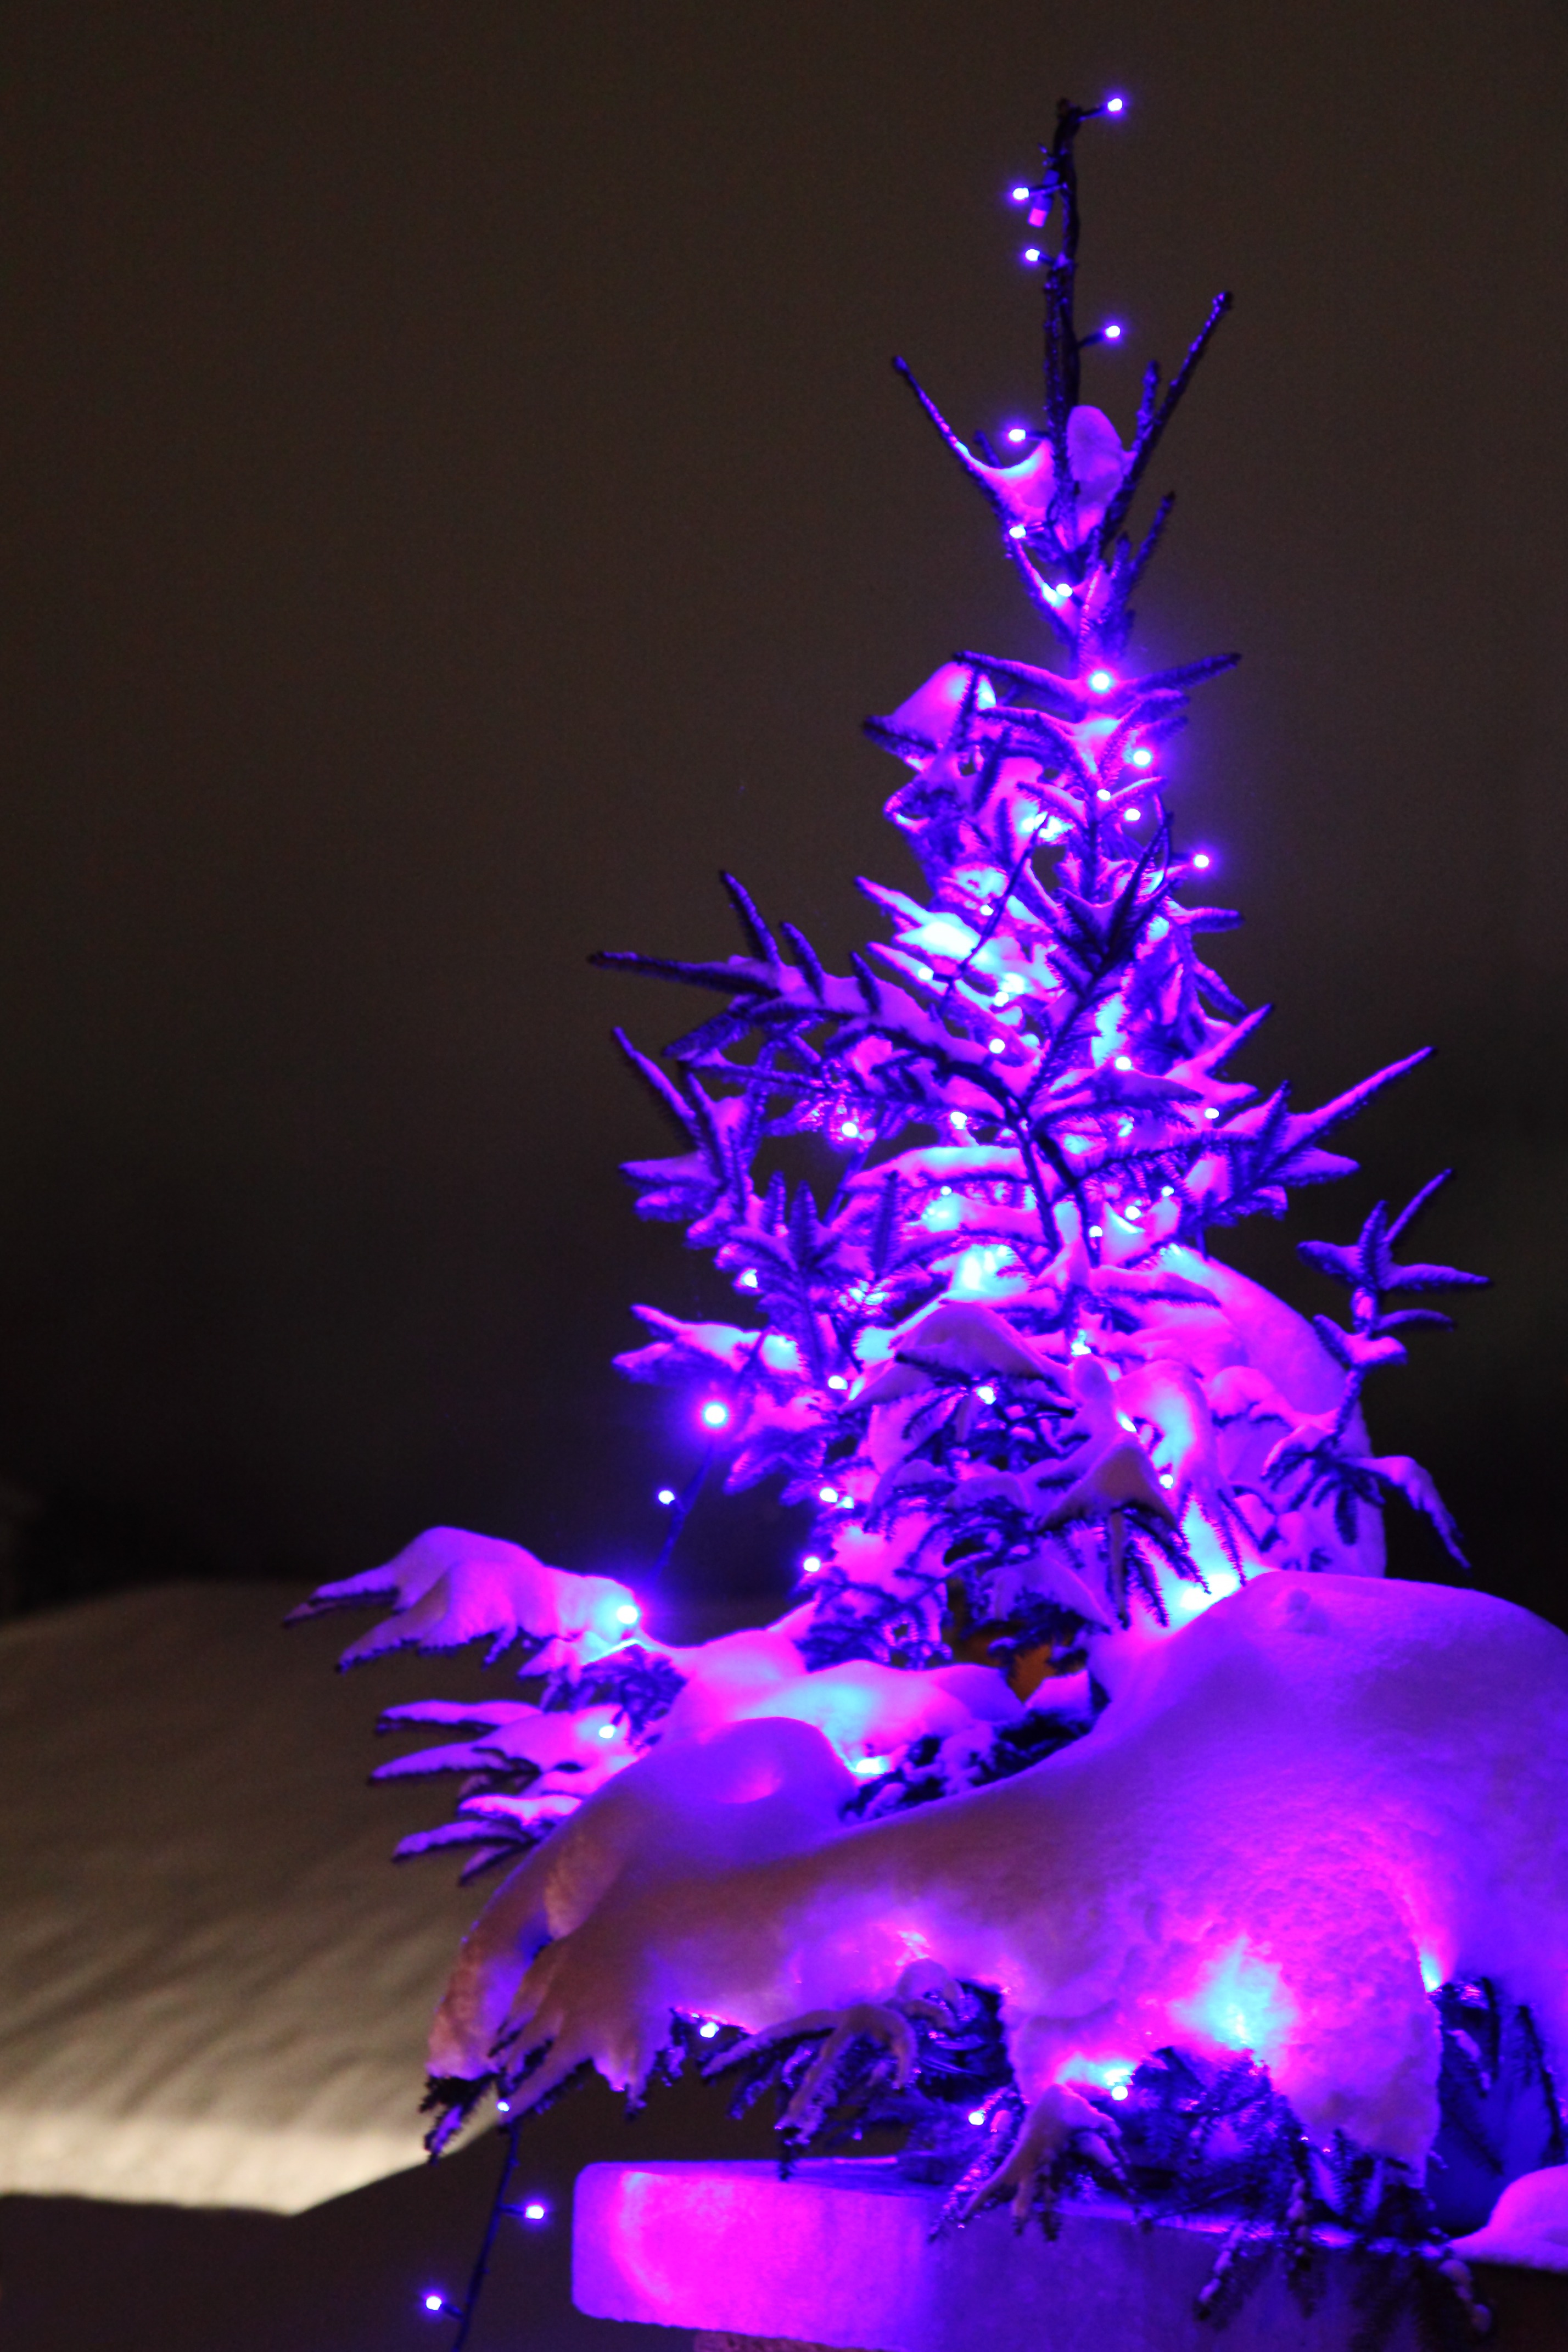
tree, snow, winter, light, night, purple, petal, decoration, holiday, glow, christmas, decor, christmas tree, snowflake, festive, christmas decoration, wallpaper, xmas, christmas lights